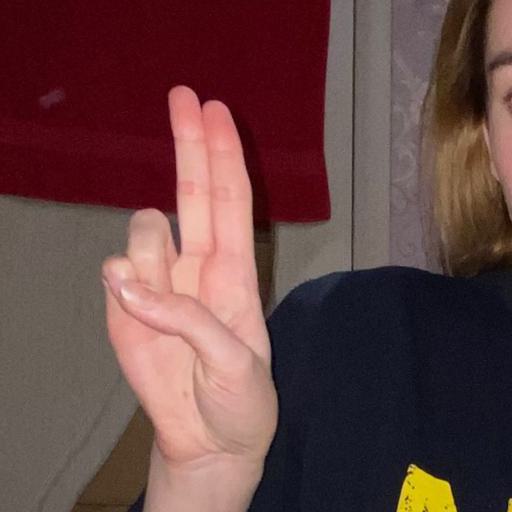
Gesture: two_up